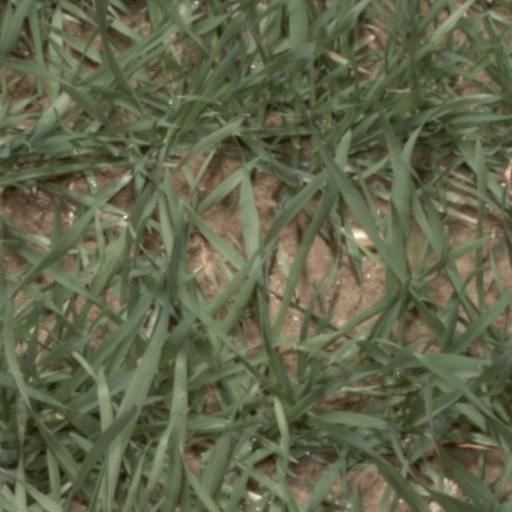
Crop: wheat